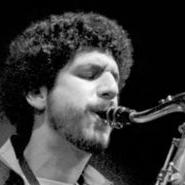
Age: 28